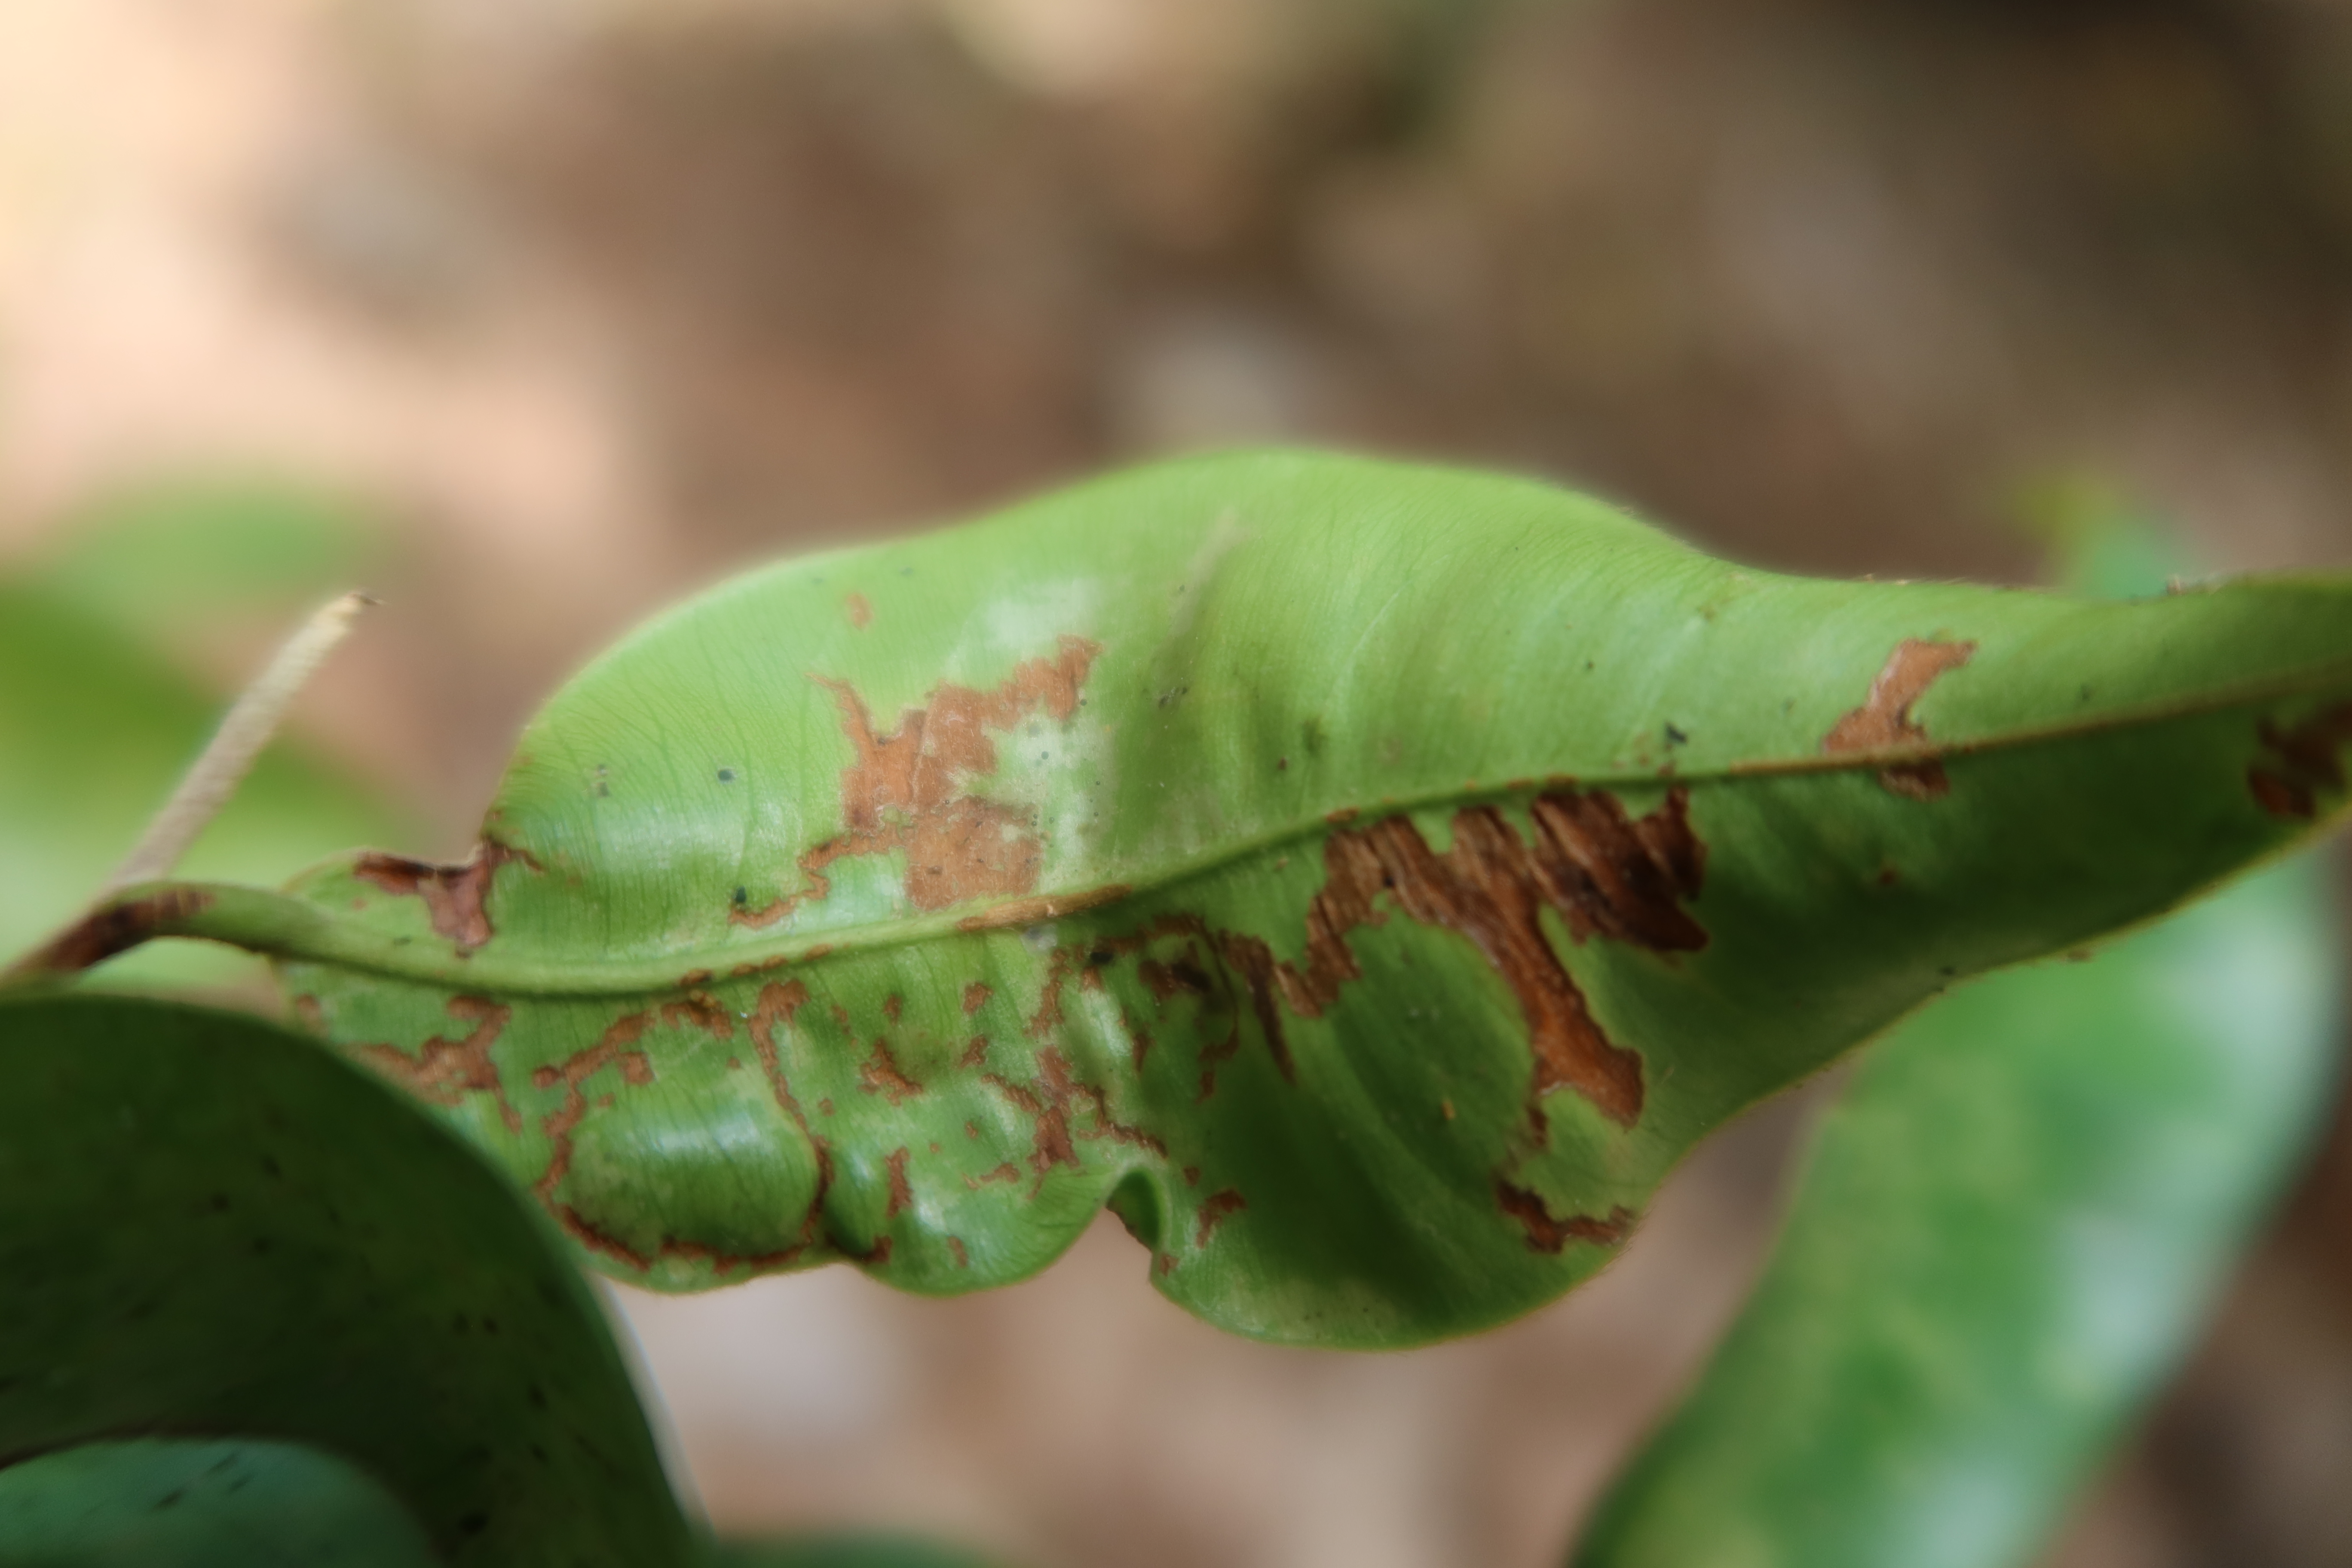
Label: Mosaic Viruses